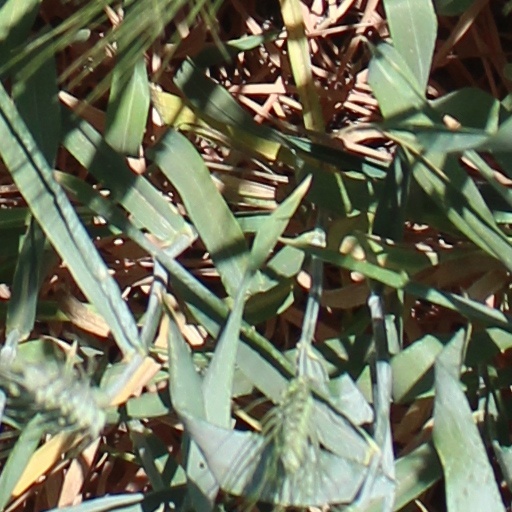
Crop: wheat